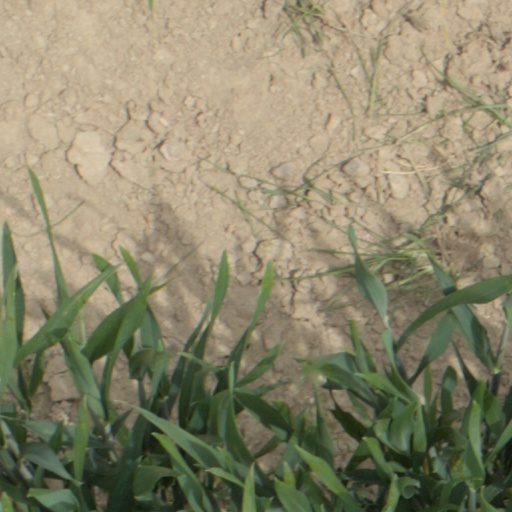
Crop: wheat